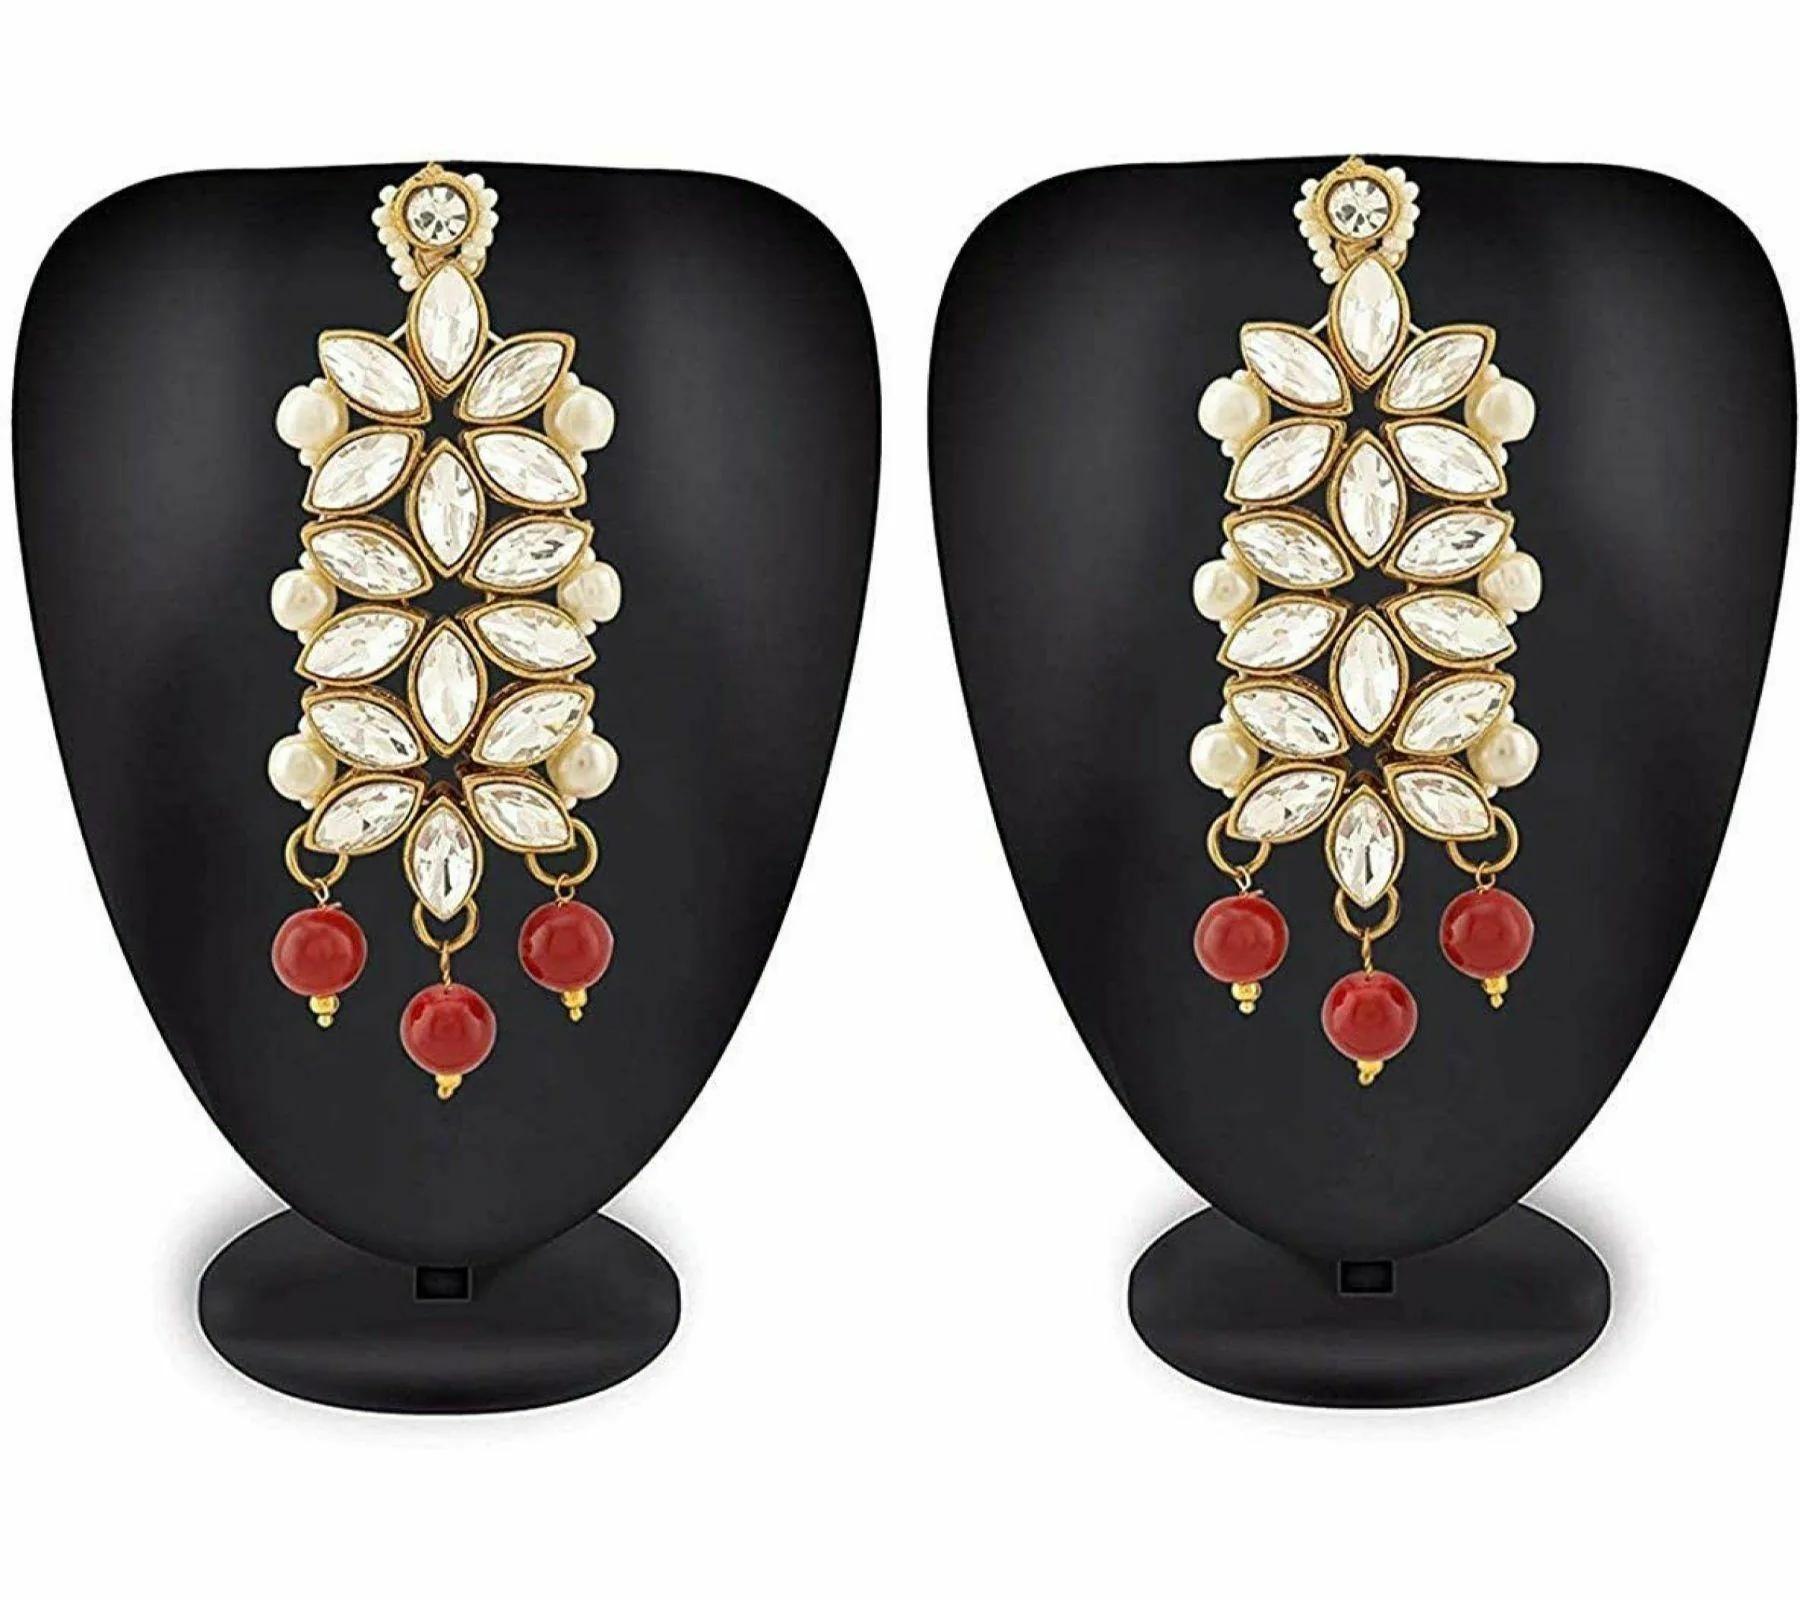
 Gyaan Jewels Handmade Gold Plated Alloy Necklace, Earring and Maang Tikka Set Multicolor (Women, Girls) (Pack of 1) Free Size
Type: Necklaces
Brand: Gyaan Jewels
Price: Rs. 456
 Best for gifting and for personal use, combine it with matching dress and be the limelight of every occassion plated with high quality polish for long lasting finish suitable for all occassions nickel free and lead free as per international standards that makes it very skin friendly. The plating is non allergic and safe for all environments jewelery.
Features: These are very easy to use being lightweight and has a design which makes it very comfortable,Superior quality and skin friendly,Made from premium quality material this product assures to remain in its original glory even after years of usage,Perfect gift ideal valentine, birthday, anniversary gift your loved ones
Included: 1 Necklace, 2 Earrings, 1 mangtika